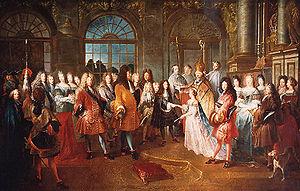
Mariage de Louis de France, Duc de Bourgogne et de Marie-Adélaïde de Savoie, célébré le 7 décembre 1697 par le cardinal de Coislin, huile sur toile, 1715, carton de tapisserie commandé par Louis XIV pour la manufacture royale des Gobelins en 1710, pour la tenture de l'histoire du roi.
Antoine Dieu, né à Paris en 1662 et mort à Paris le 5 avril 1727, est un peintre, dessinateur et marchand de tableaux.